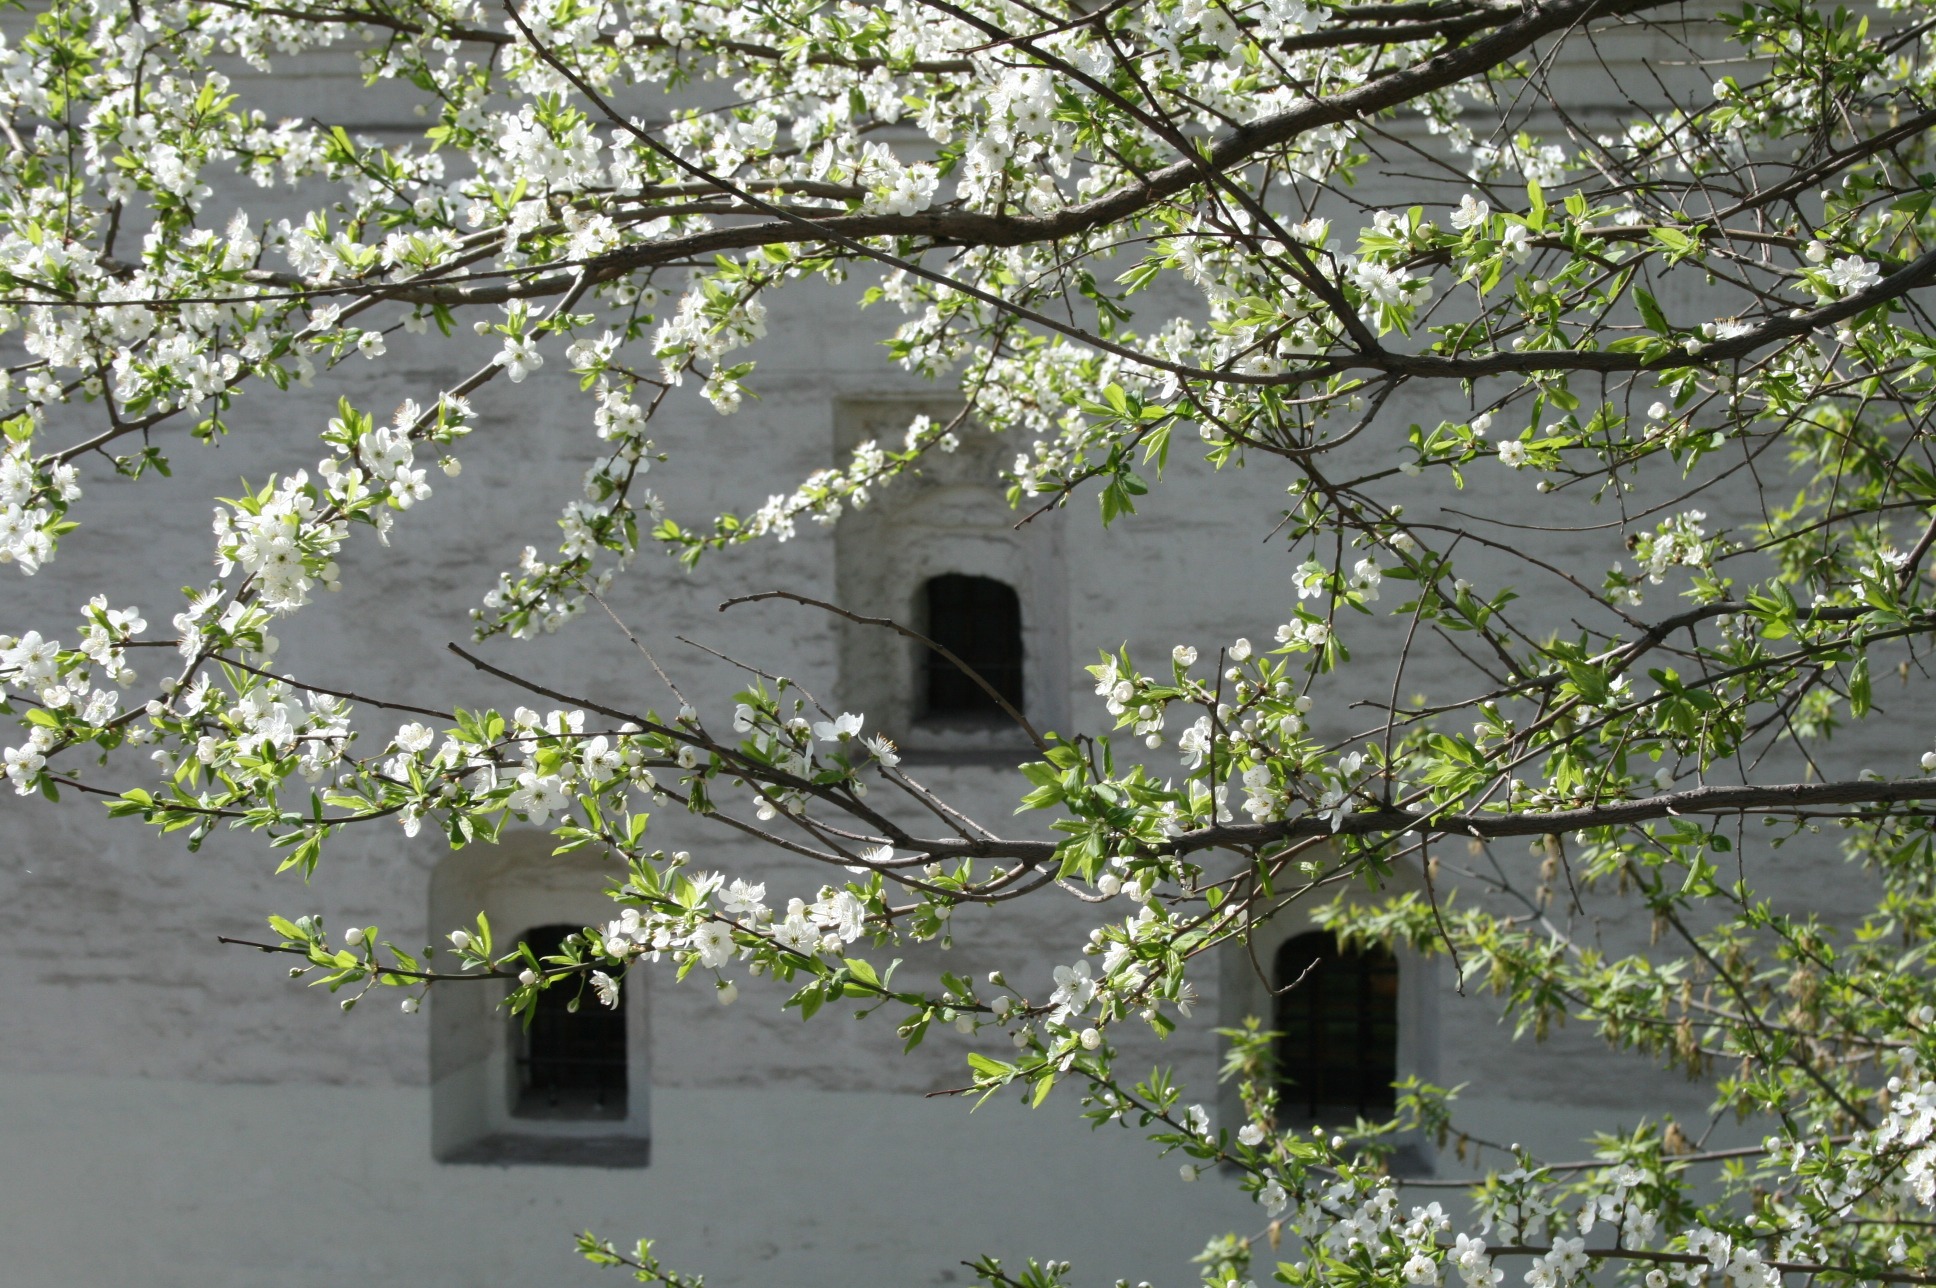
tree, branch, blossom, plant, flower, building, spring, cherry blossom, shrub, branches, blossoms, moscow, green leaves, flowering plant, maidenhair tree, woody plant, land plant